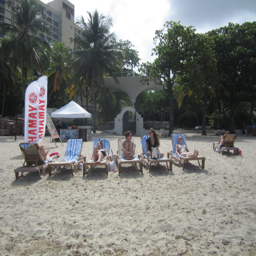
the girls lounging on the beach